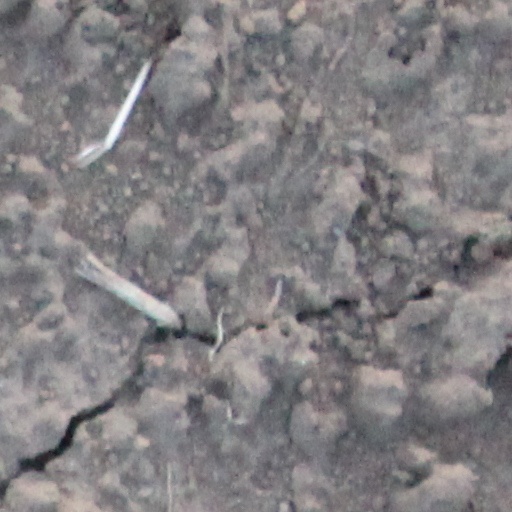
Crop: wheat